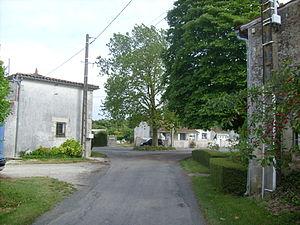
Le hameau de Brie à Médis (Charente-Maritime)
Médis est une commune du sud-ouest de la France, située dans le département de la Charente-Maritime. Ses habitants sont appelés les Médisais et les Médisaises.